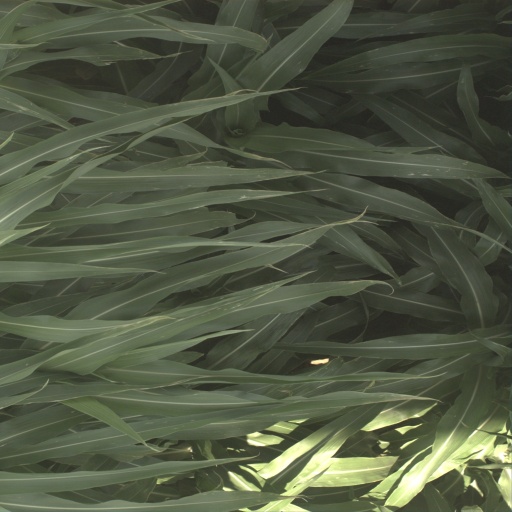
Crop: sorghum